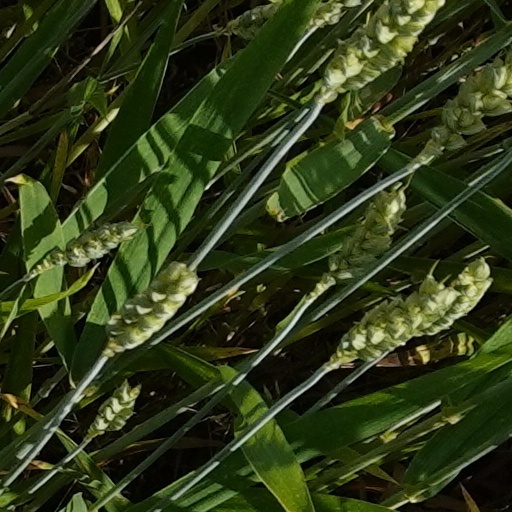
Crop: wheat